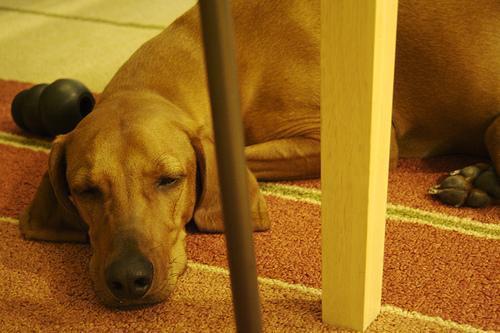
redbone